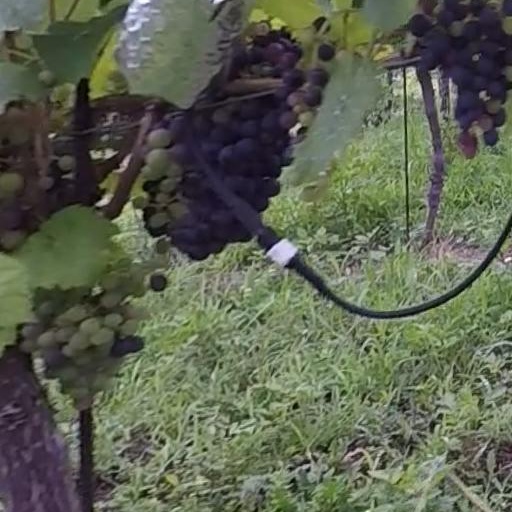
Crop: grape